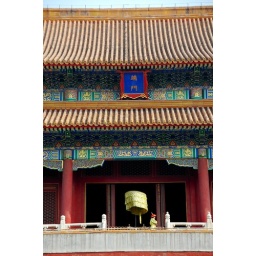
a little perspective on where the person in the previous photo was standing